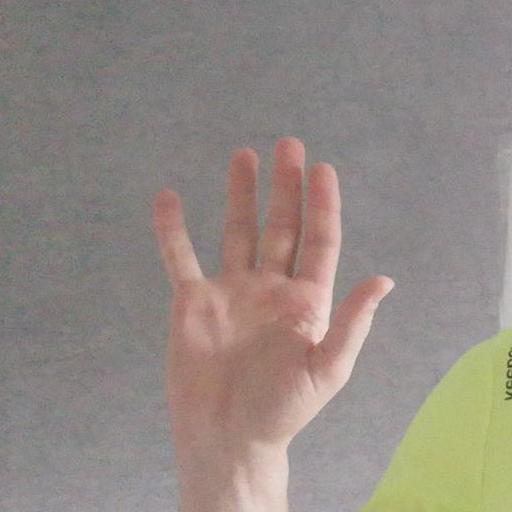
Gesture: palm